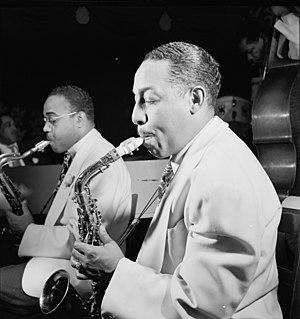
Al Sears est un saxophoniste américain de jazz et chef d'orchestre. Dans les années 1940, il joue notamment avec Andy Kirk, Lionel Hampton et Duke Ellington. Il dirige aussi ses propres groupes, demeurant actif pendant les années 1950 et 1960 principalement en rhythm and blues.
John Cornelius “Johnny” Hodges, surnommé The Rabbit, est un saxophoniste alto et soprano américain.